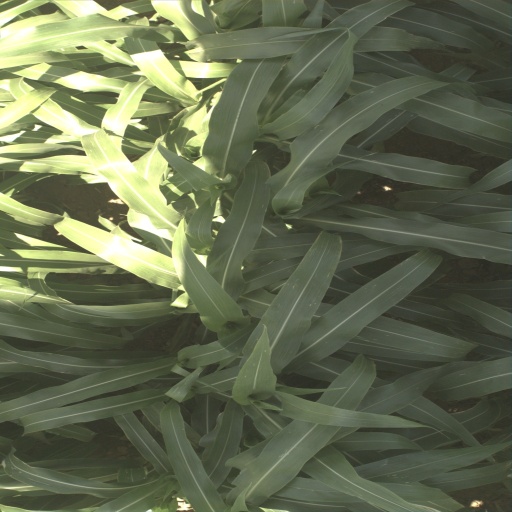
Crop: sorghum